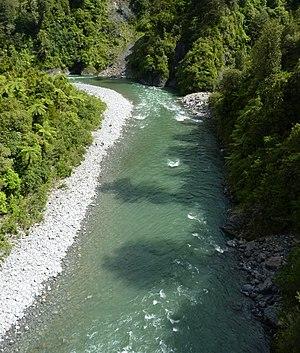
La rivière Waiohine est un cours d’eau de la région de Wellington dans l’Île du Nord de la Nouvelle-Zélande.